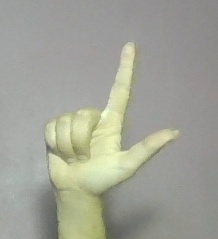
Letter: laam